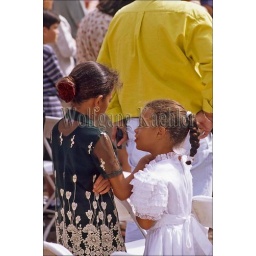
Puerto rico, san juan, palm sunday, church service, local girl in first communion dress